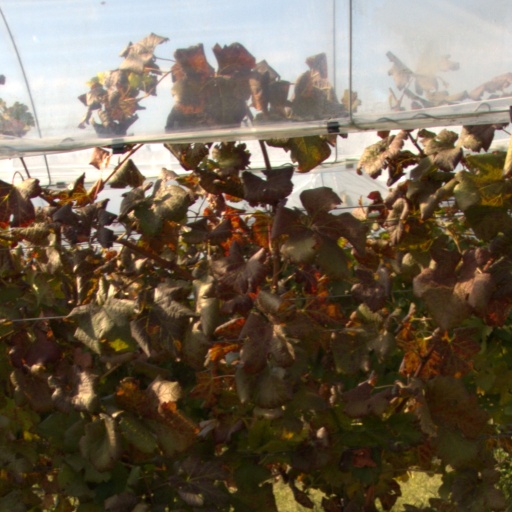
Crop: grape